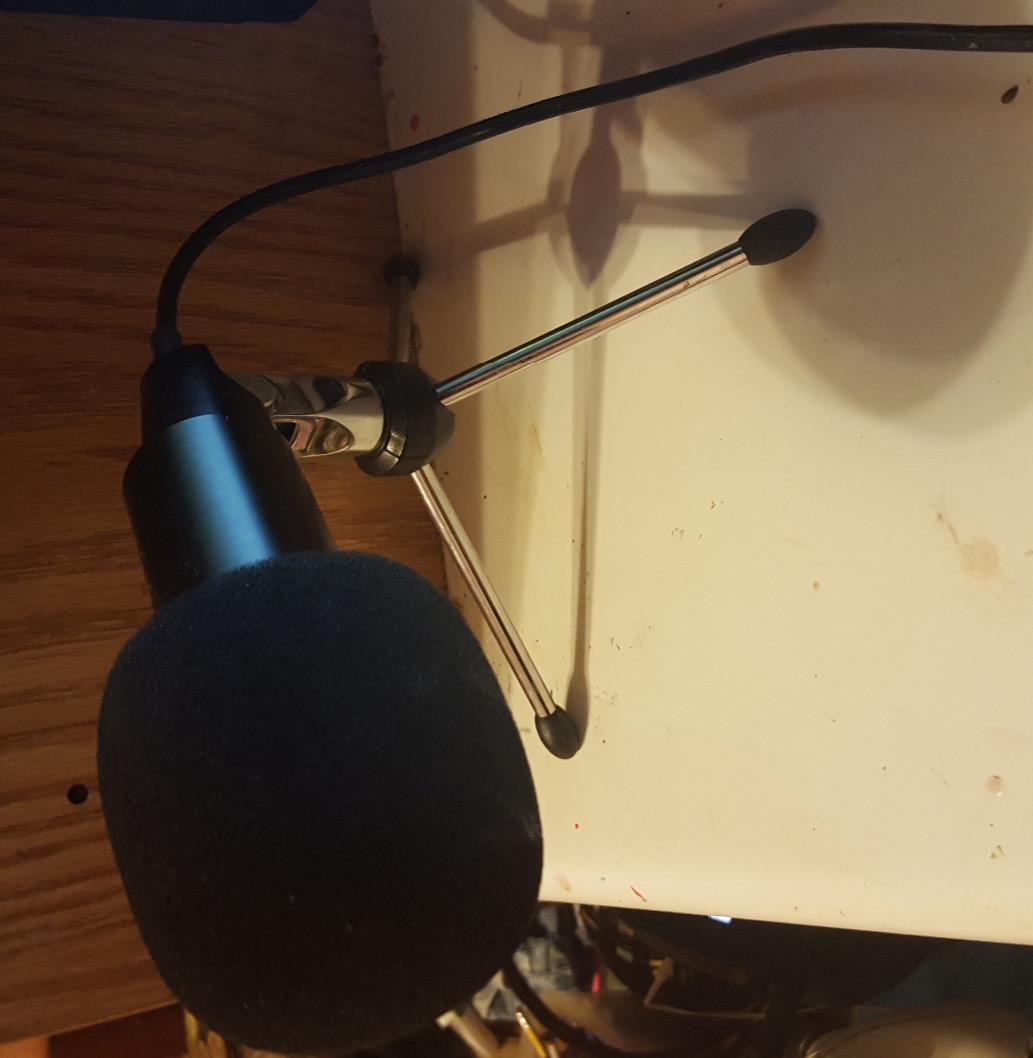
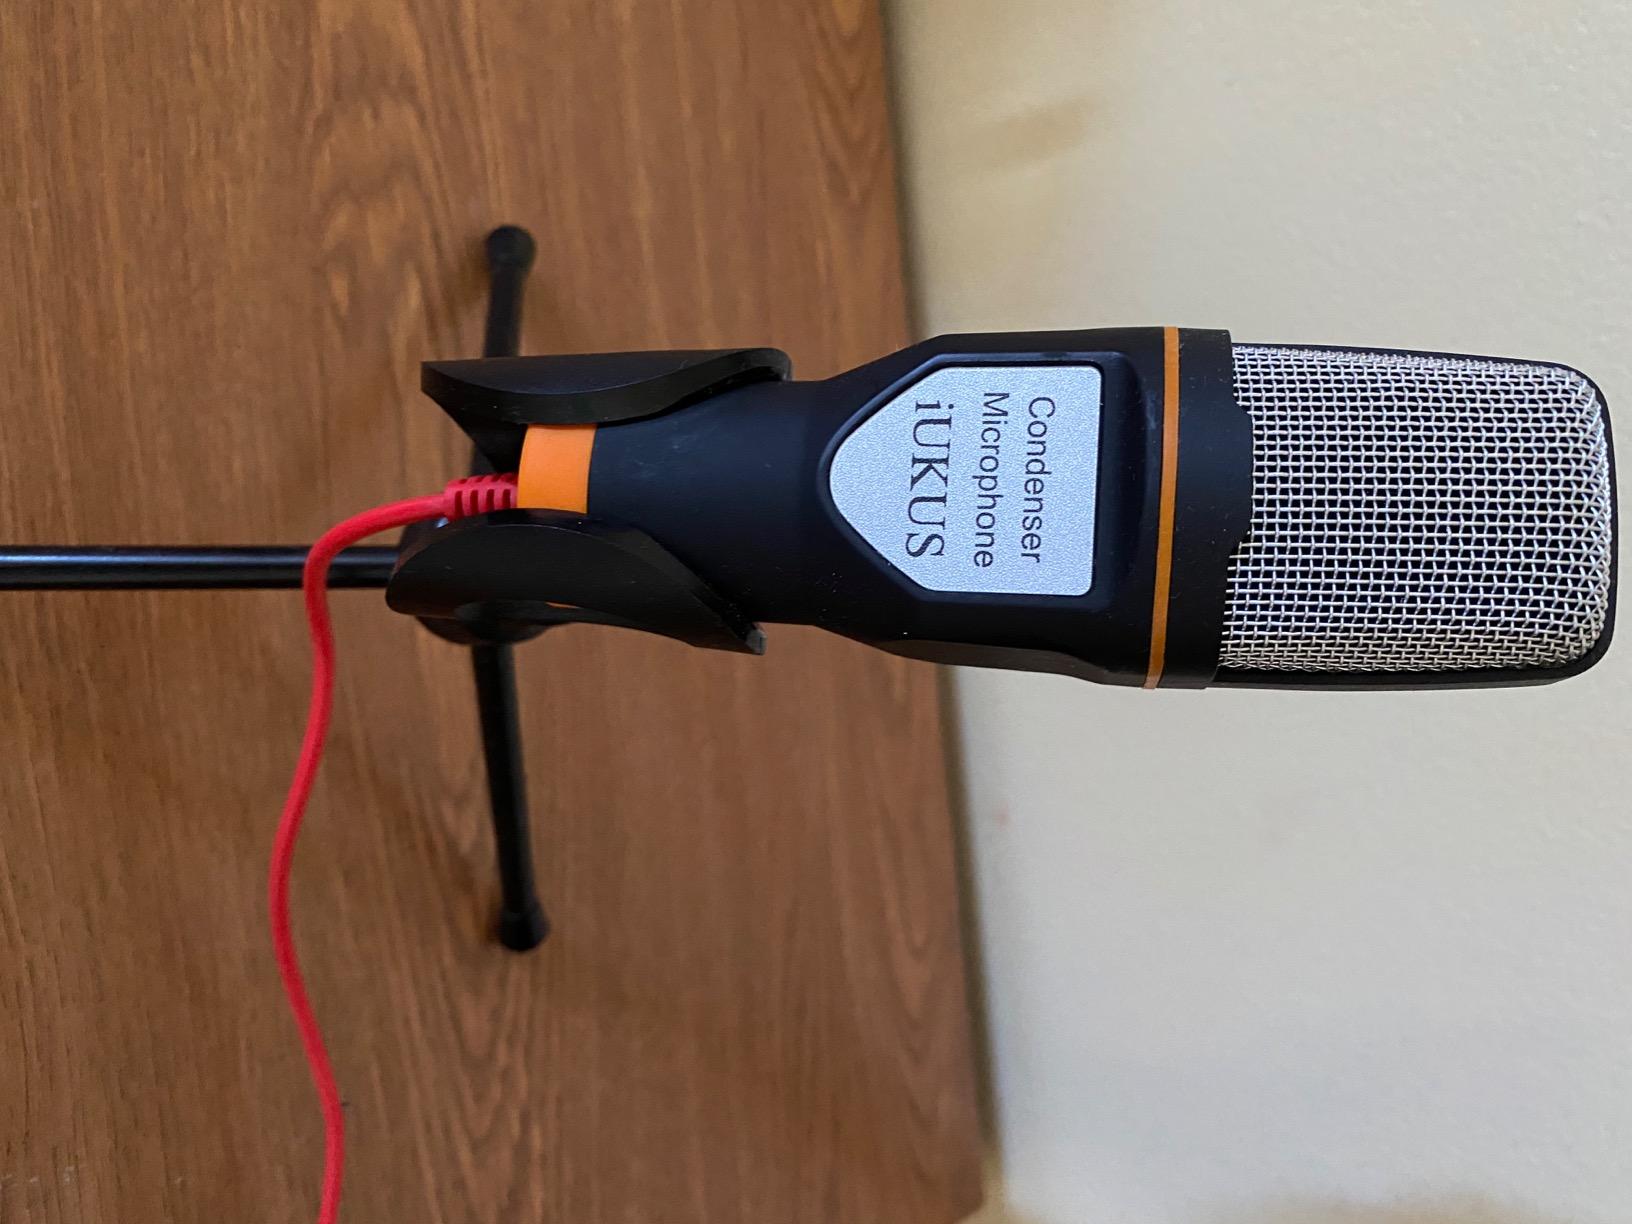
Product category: microphone
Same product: no